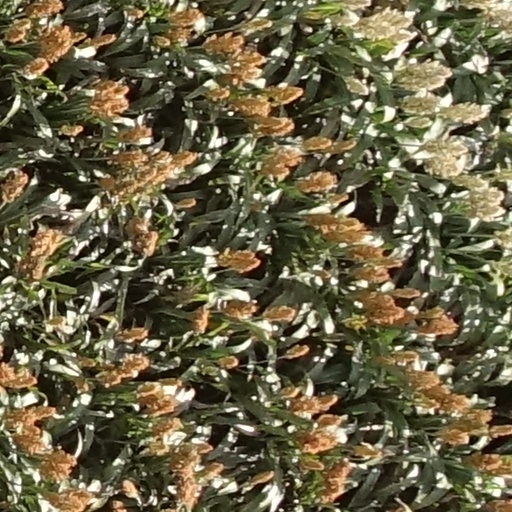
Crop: sorghum